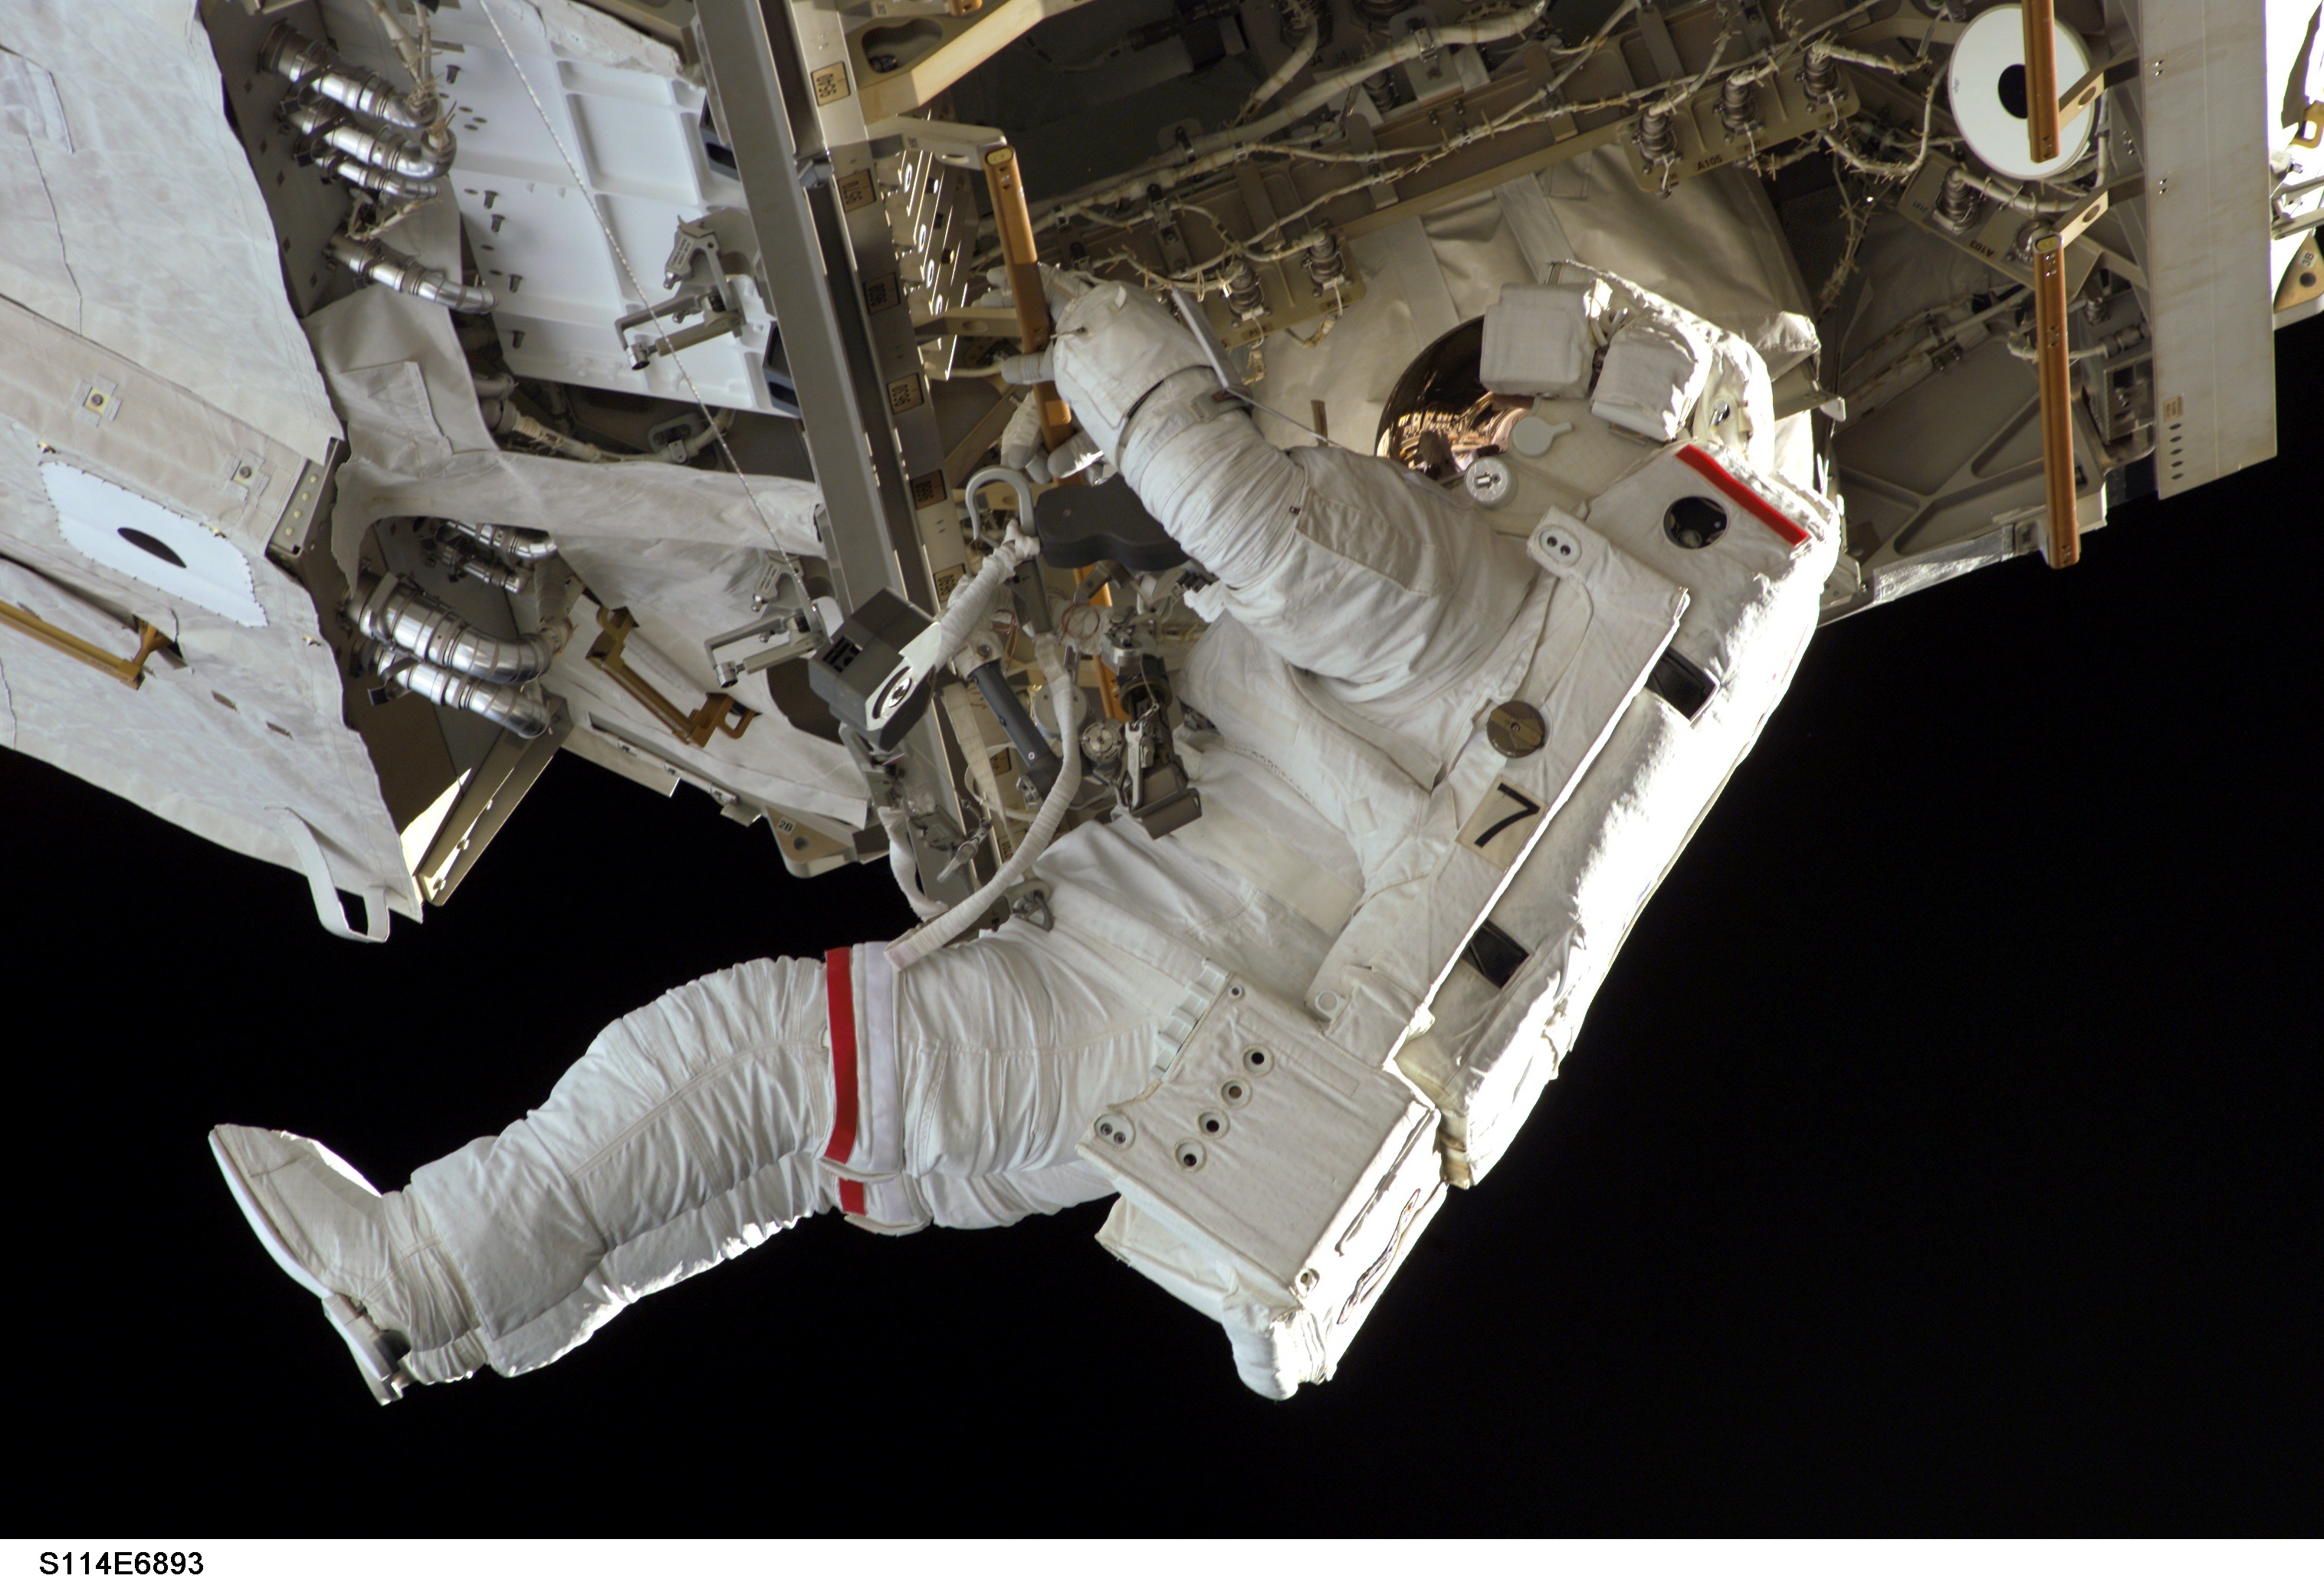
person, suit, vehicle, floating, profession, astronaut, tools, discovery, job, maintenance, pack, space shuttle, spacewalk, tether, extravehicular activity, aircraft engine